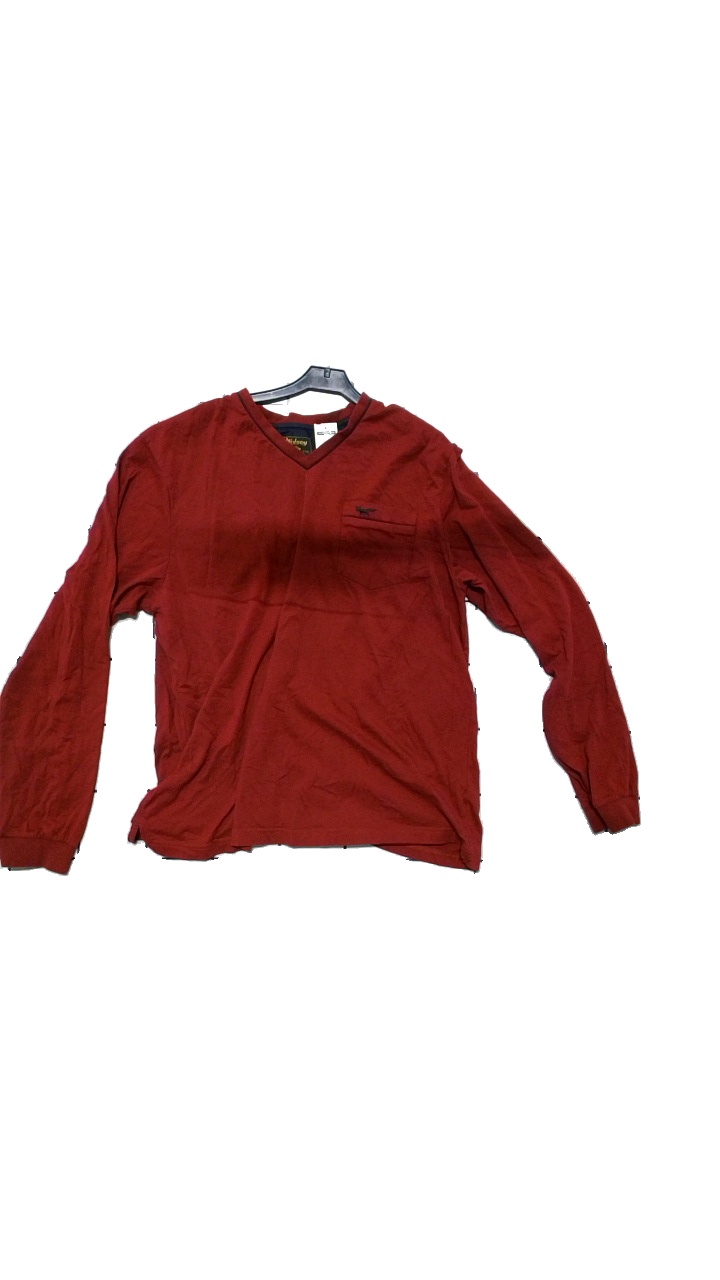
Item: Pajamas (Men)
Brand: Wolsey
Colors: Red, Blue
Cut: Regular, V-collar
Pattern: Embroidered
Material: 100% cotton
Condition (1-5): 4
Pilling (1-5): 2
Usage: Reuse
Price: <50